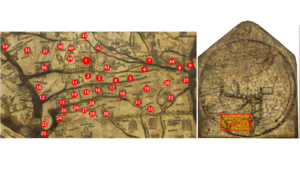
Carte du monde de Hereford, Hereford Cathedral, Angleterre. Centré sur la France.
La carte de Hereford est une mappa mundi datant de la fin du XIIIᵉ siècle et exposée dans la cathédrale de Hereford, dans l'Ouest de l'Angleterre. Haute d'un mètre soixante, c'est la plus grande et la plus détaillée des mappae mundi conservées. Cependant, elle est plus petite que la carte d'Ebstorf, détruite pendant la Seconde Guerre mondiale mais dont il reste une copie.